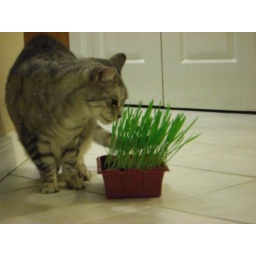
My nephew &amp;amp; niece were over one afternoon. I had them plant some cat grass for Star &amp;amp; Dutchess.